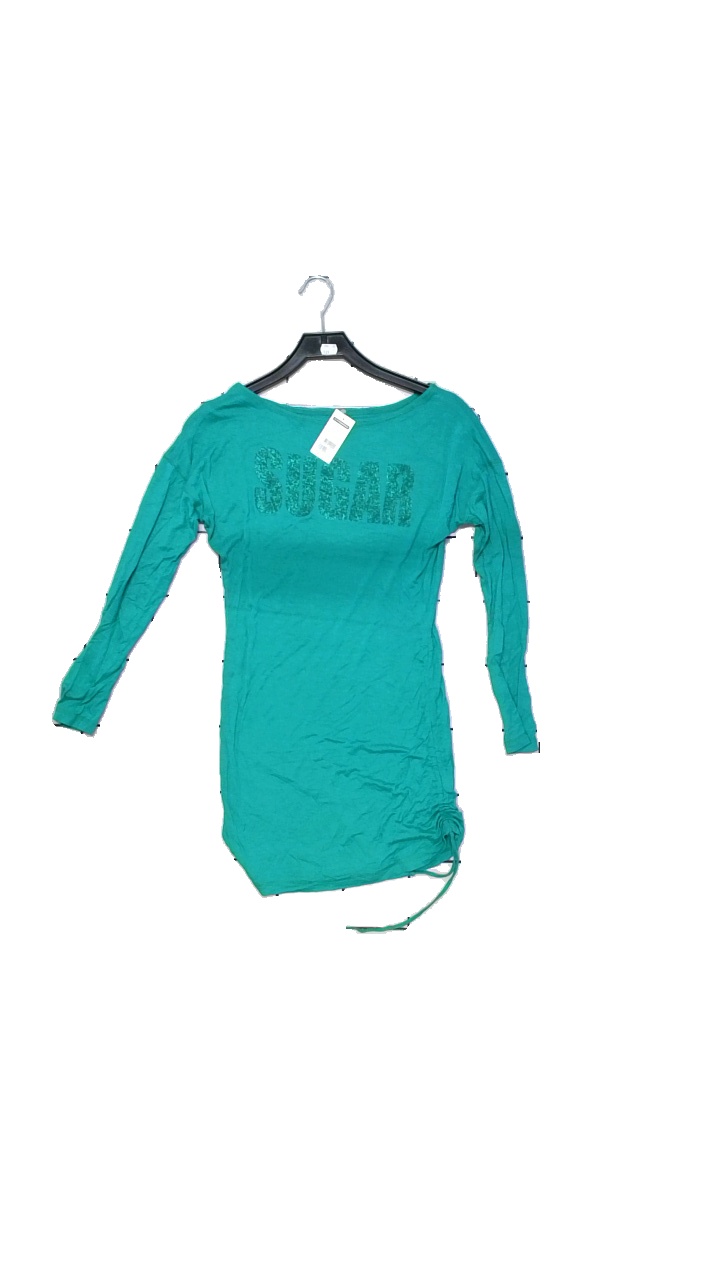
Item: Dress (Ladies)
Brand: Zoul
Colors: Green
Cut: Loose, Tight
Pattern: Glitter
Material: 100% viscose
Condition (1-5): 4
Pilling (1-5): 3
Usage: Reuse
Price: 50-100